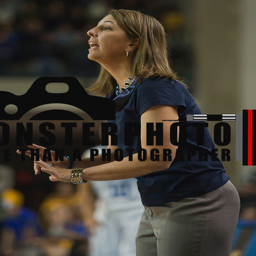
coaching from the sidelines during a game against us state .